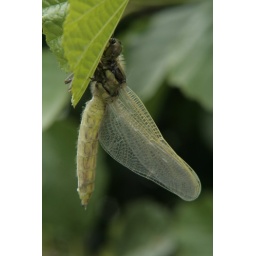
from water to sky in 4 hours